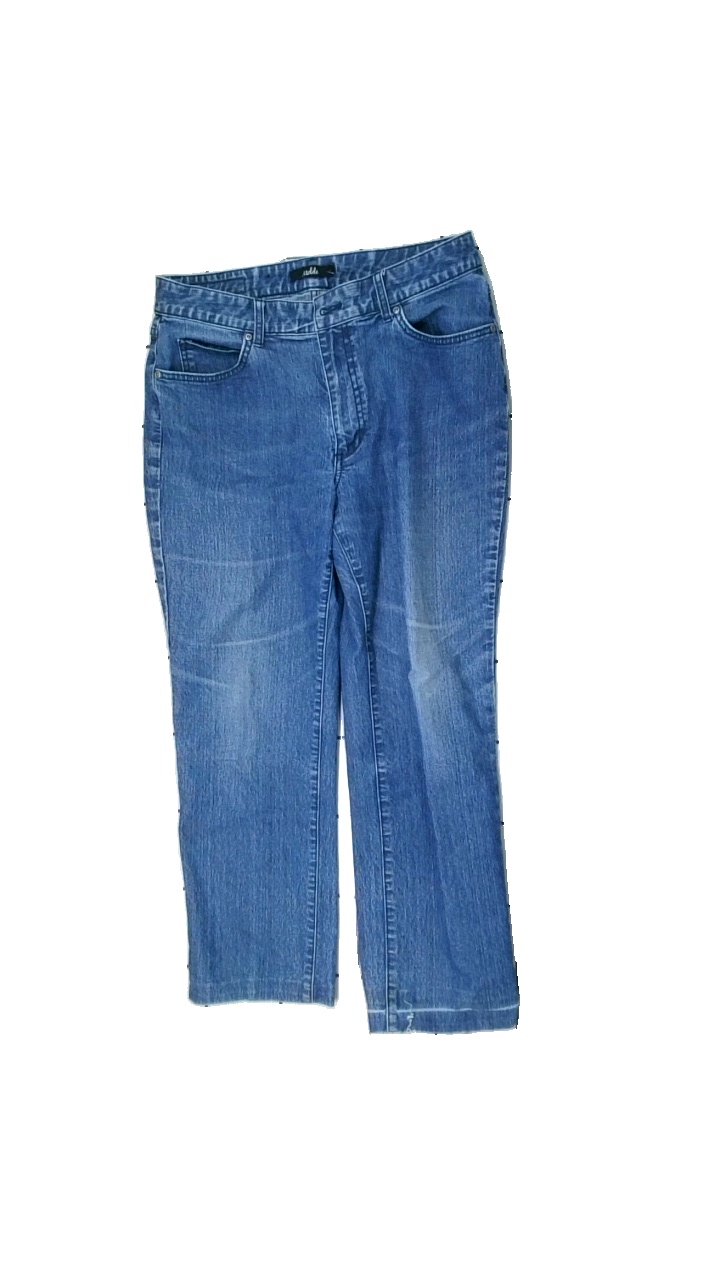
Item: Jeans (Ladies)
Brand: Isolde
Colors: Blue
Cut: Regular
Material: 78% cotton, 22% polyester
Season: All
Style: Denim
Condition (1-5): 2
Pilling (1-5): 5
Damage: damaged seams
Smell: Major
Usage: Export
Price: <50